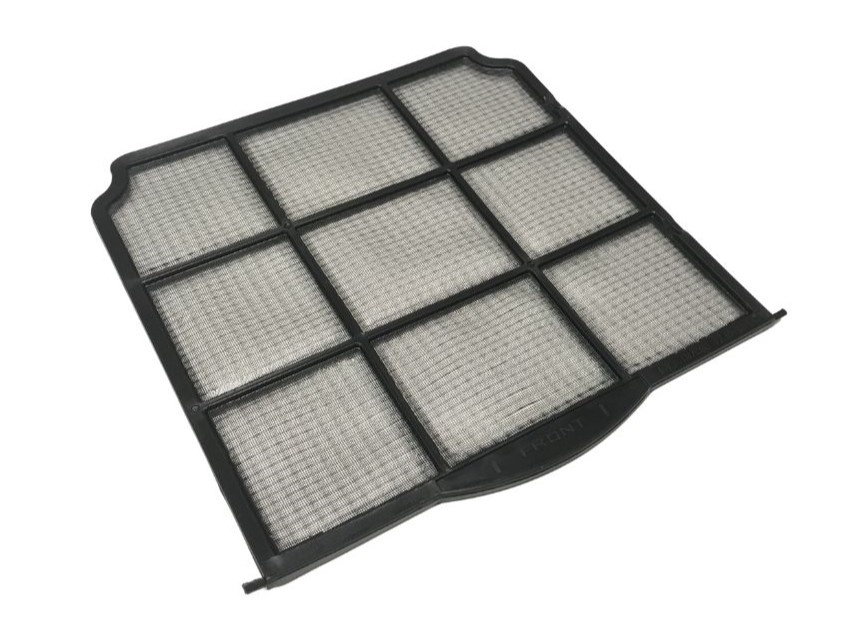
Genuine OEM Electrolux Dehumidifier Filter Originally Shipped With FAD504DWA16, FAD504DWA17, FAD504DWD0, FAD504DWD1
The size of this filter is approximately 10-5/8 x 11 inches. This Is A Stock Item! Don't See Your Model Number? Send Us A Message! The size of this filter is approximately 10-5/8 x 11 inches. This part does NOT come with installation instructions. This original Electrolux Dehumidifier Filter originally shipped with the following Electrolux devices: FAD504DWA16, FAD504DWA17, FAD504DWD0, FAD504DWD1 This is a true Electrolux part! This item is NEW! Don't see your model number? Send us a message as we are happy to help! FREE shipping within the USA
Brand: Electrolux
Category: Home & Garden > Household Appliance Accessories > Dehumidifier Accessories > Dehumidifier Filters